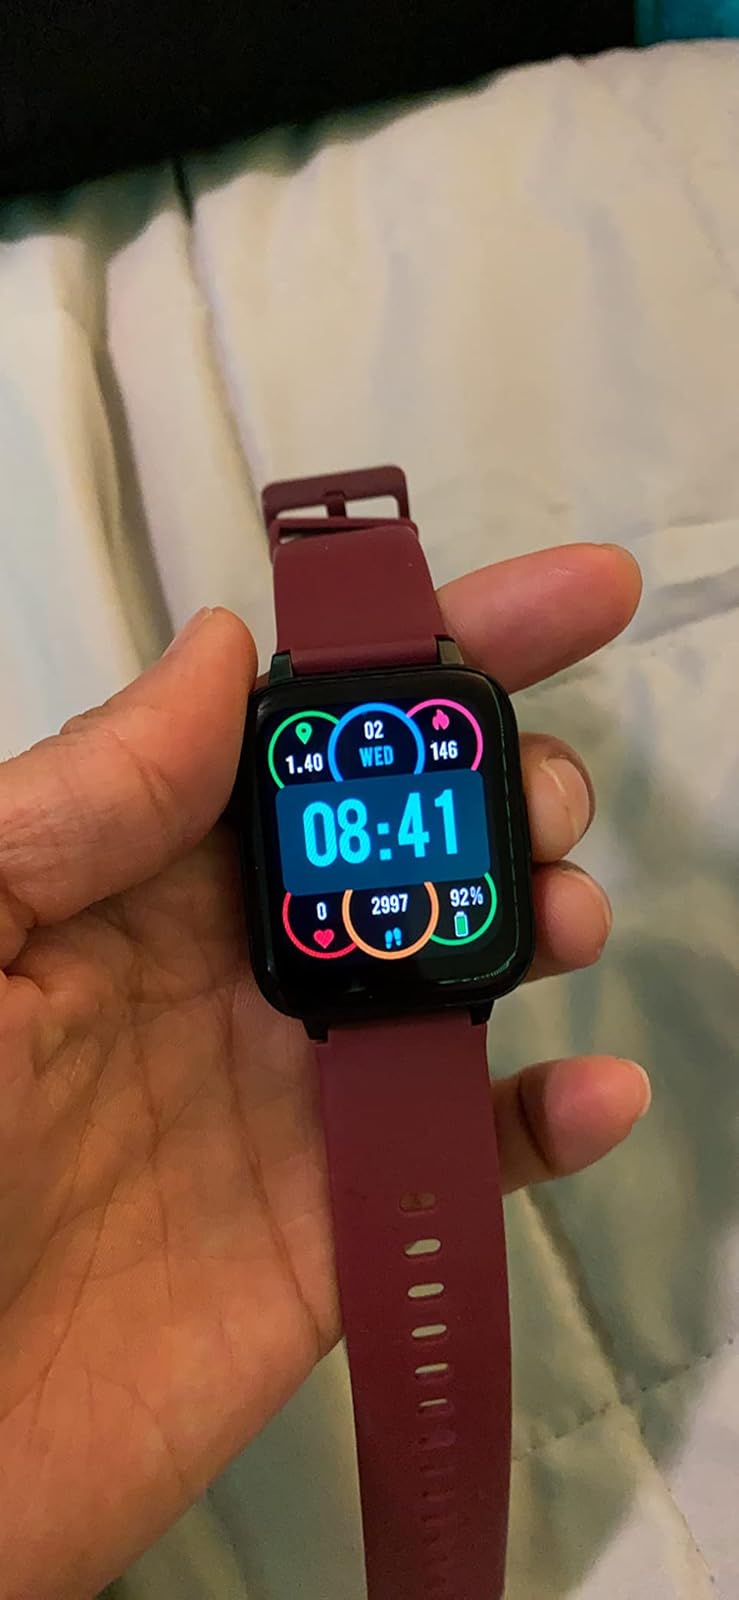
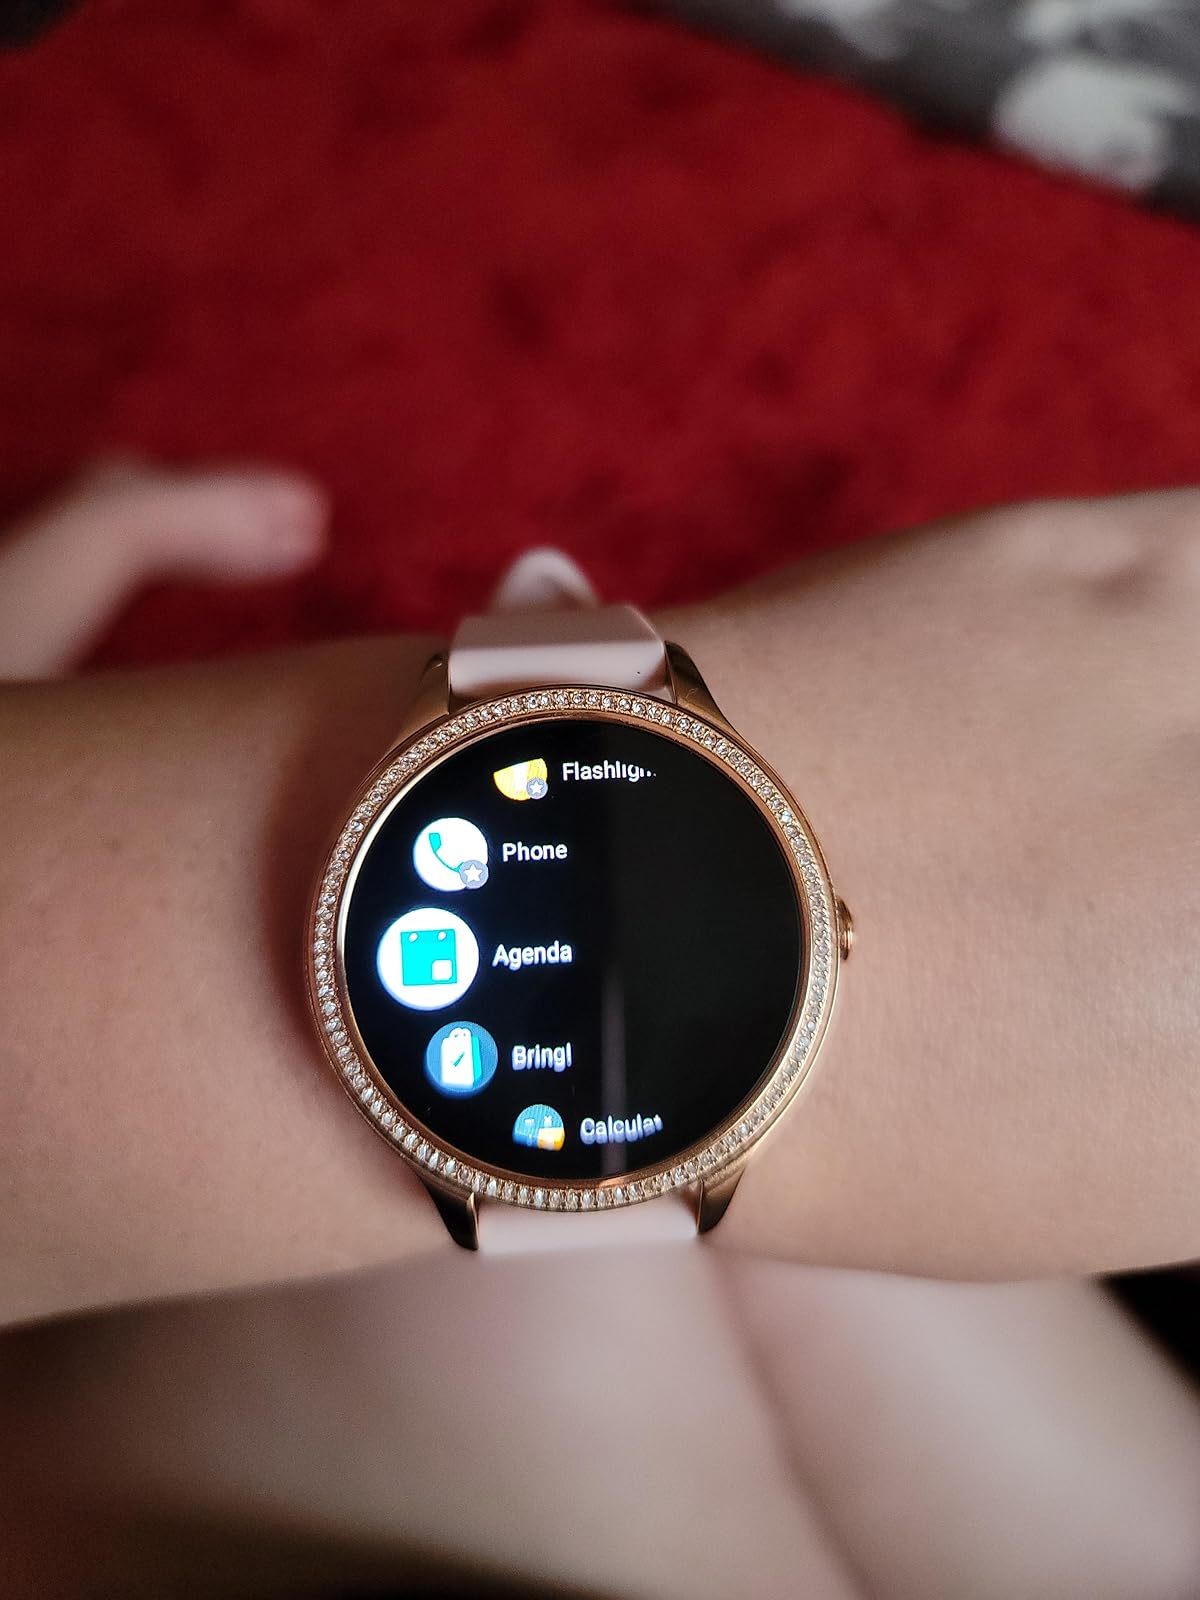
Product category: smartwatch
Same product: no